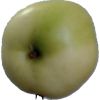
Label: Apple 6